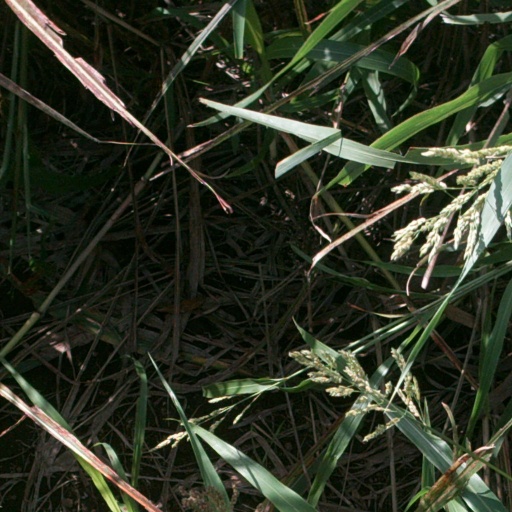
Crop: sorghum